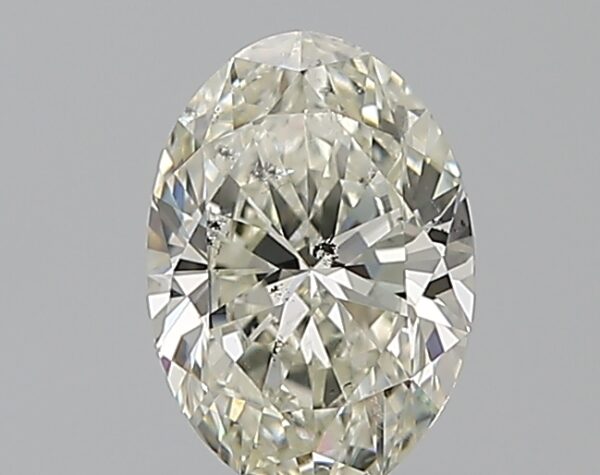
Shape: oval
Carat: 0.91
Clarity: SI2
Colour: K
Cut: EX
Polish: VG
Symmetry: VG
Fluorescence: F
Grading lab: GIA
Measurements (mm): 7.84 x 5.4 x 3.29